William Turner Dannat

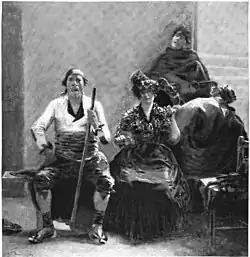
"Quatuor Espagnol" c. 1884

William T. Dannat was born in 1853 at Hempstead, New York the younger of two boys raised by William H. and Susan (née Jones) Dannat. His father was a successful lumber dealer who, with Charles E. Pell, founded the firm Dannat and Pell. Later, William's older brother David would succeed their father as a partner in the firm.